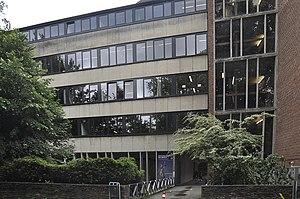
La façade côté Rempart de la Vierge de la Faculté de droit de l'Université de Namur
Roger Bastin est un architecte belge. Il a particulièrement contribué à l'aspect actuel de Namur, où il avait son atelier, mais sa renommée s'est étendue à la Belgique et à l'étranger. Il fut membre de l'Académie royale de Belgique.